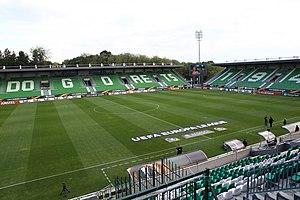
La Ludogorets Arena est un stade de football situé dans la ville de Razgrad en Bulgarie.